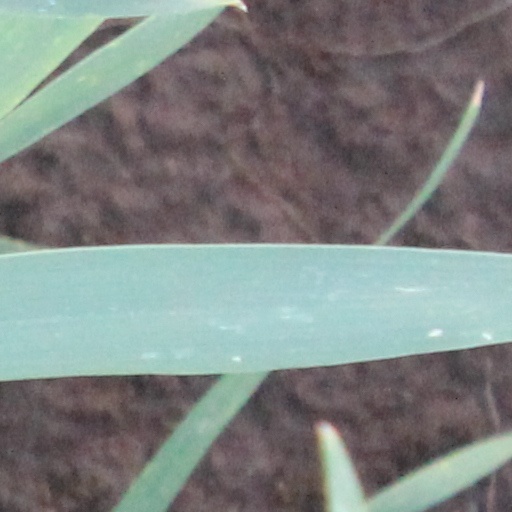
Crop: wheat